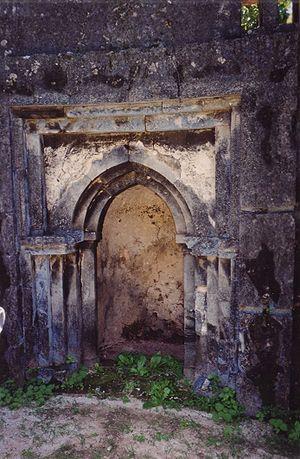
Takwa était une ville de la côte de Zanguebar, située dans le sud-est de l’île de Manda, dans l'archipel de Lamu.